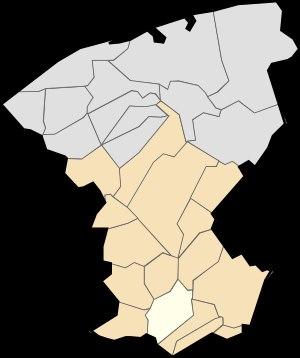
Alembon est une commune française située dans le département du Pas-de-Calais en région Hauts-de-France.